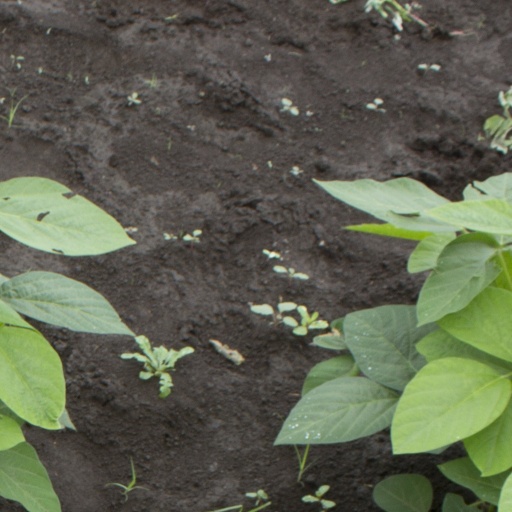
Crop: soybean